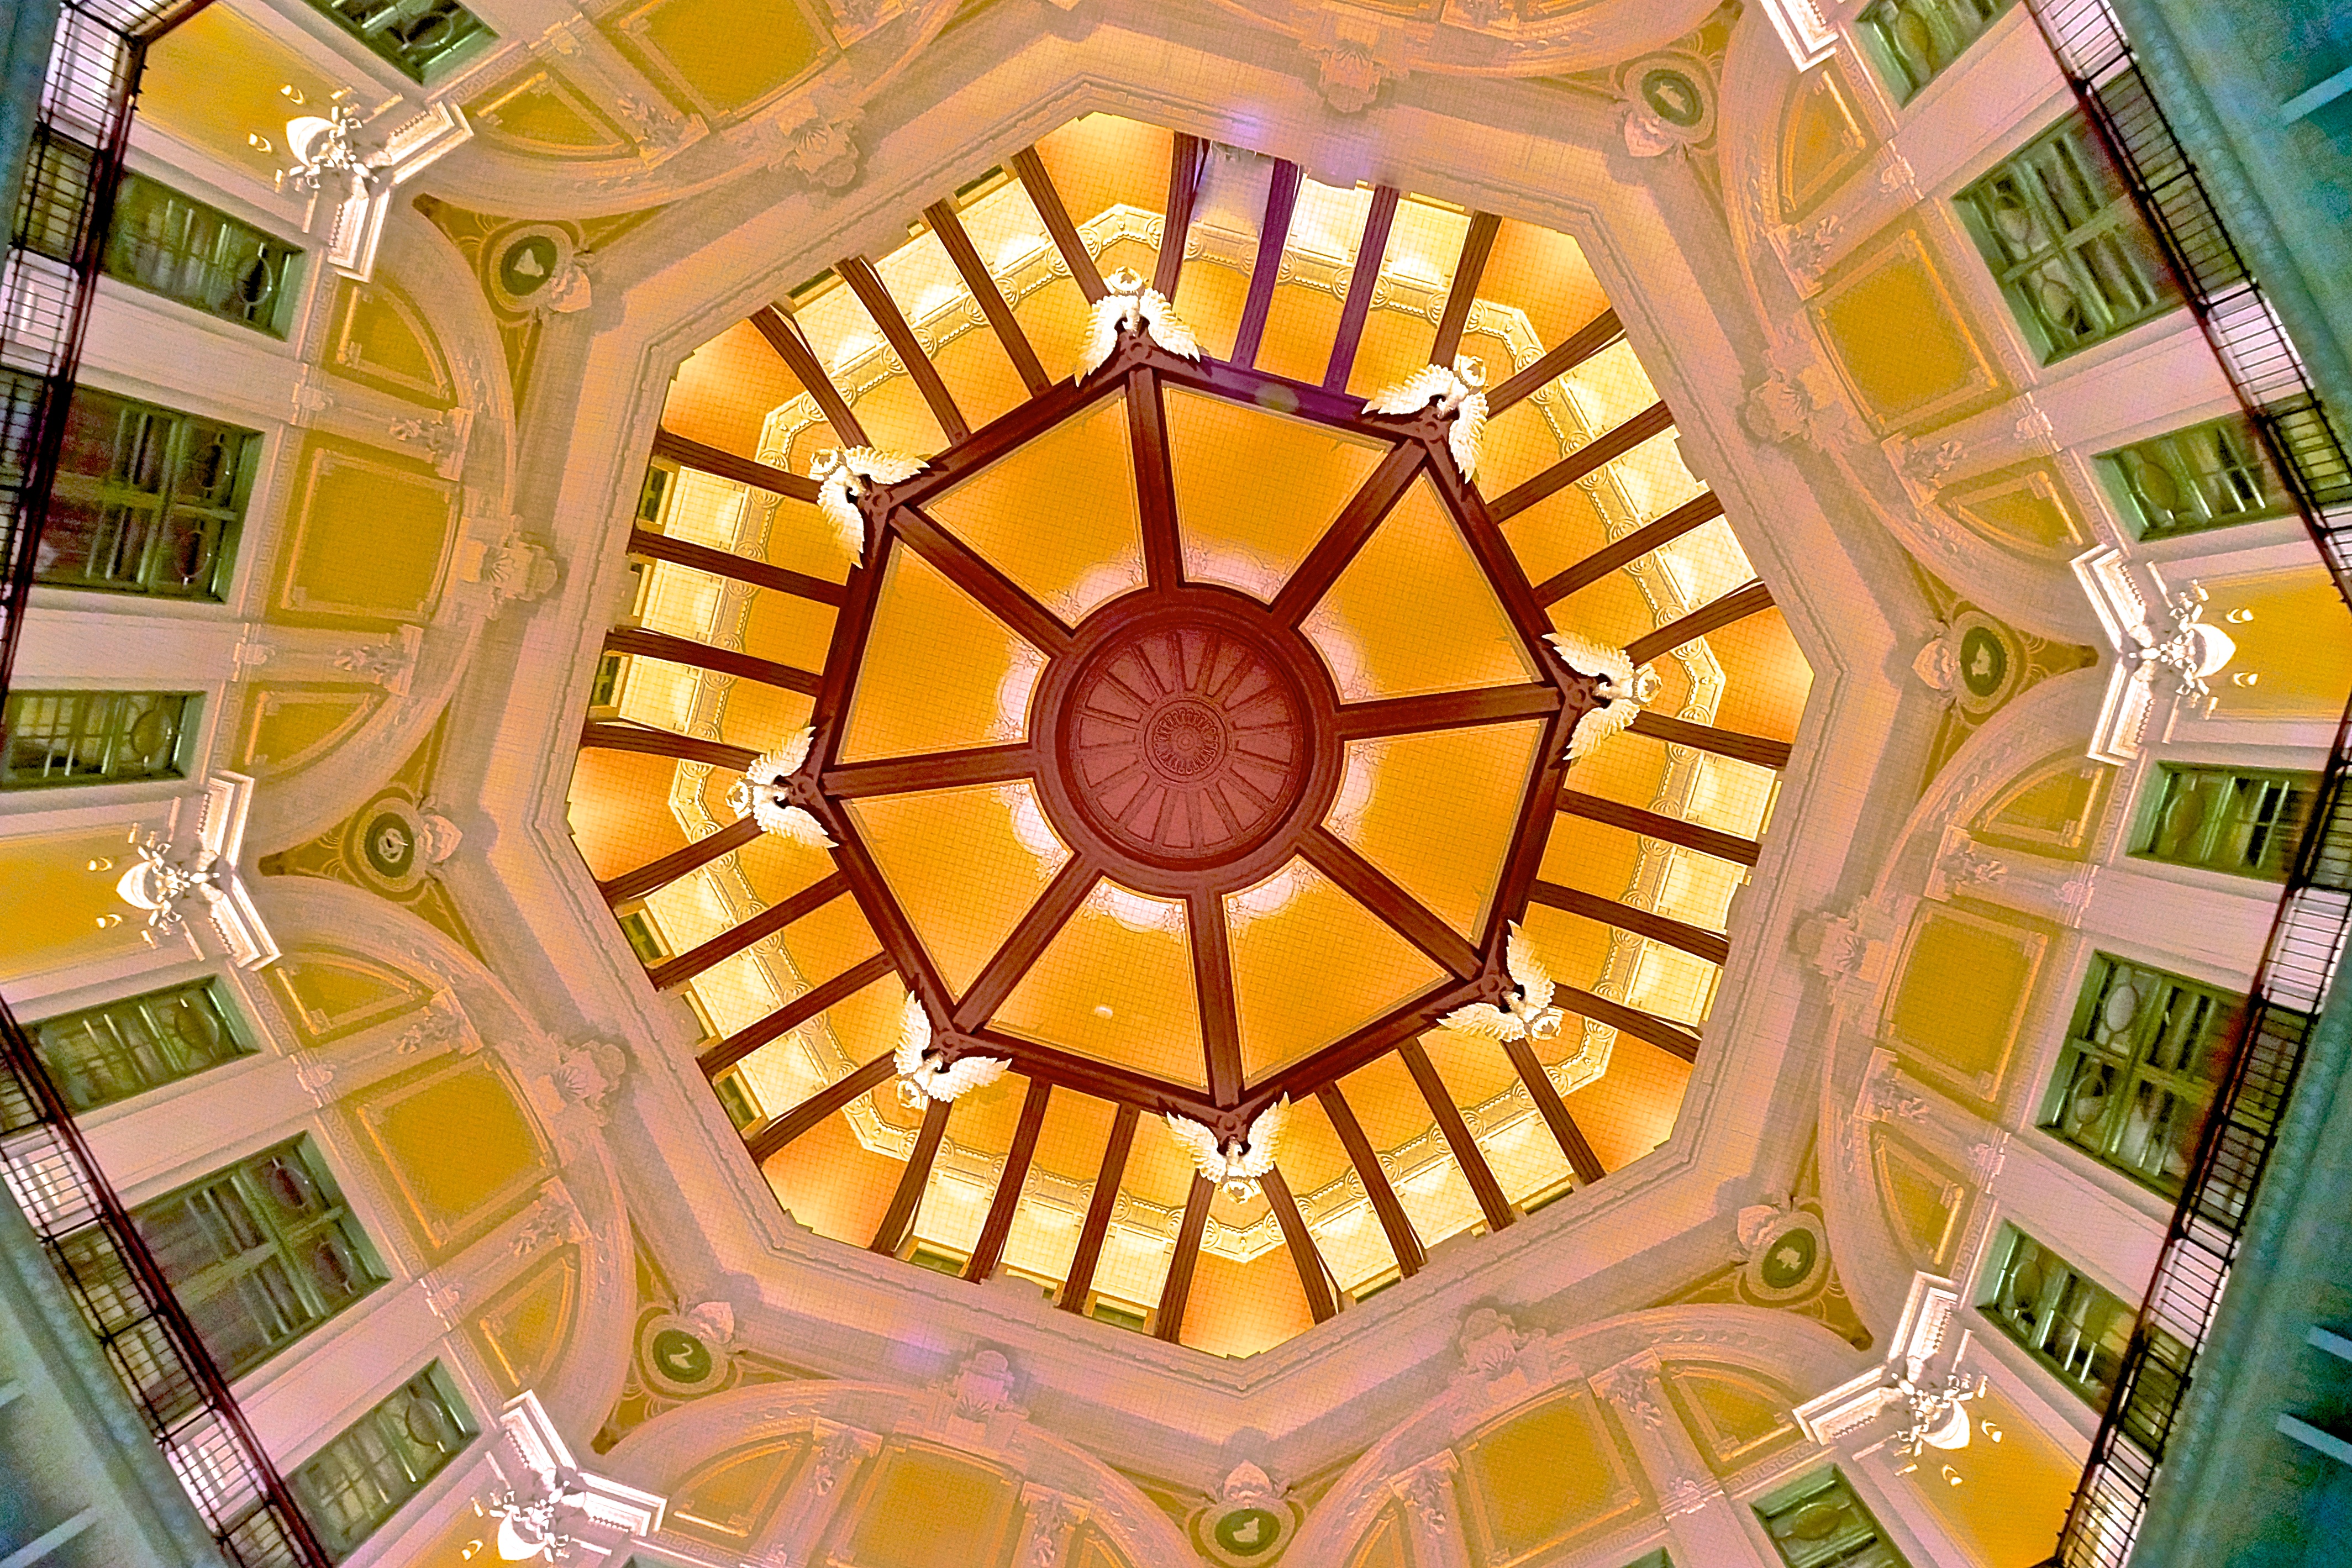
window, glass, ceiling, art, cool image, design, symmetry, dome, ilce7m2, a7ii, tokyostation, superwideheliar15mm, marunouchi, daylighting